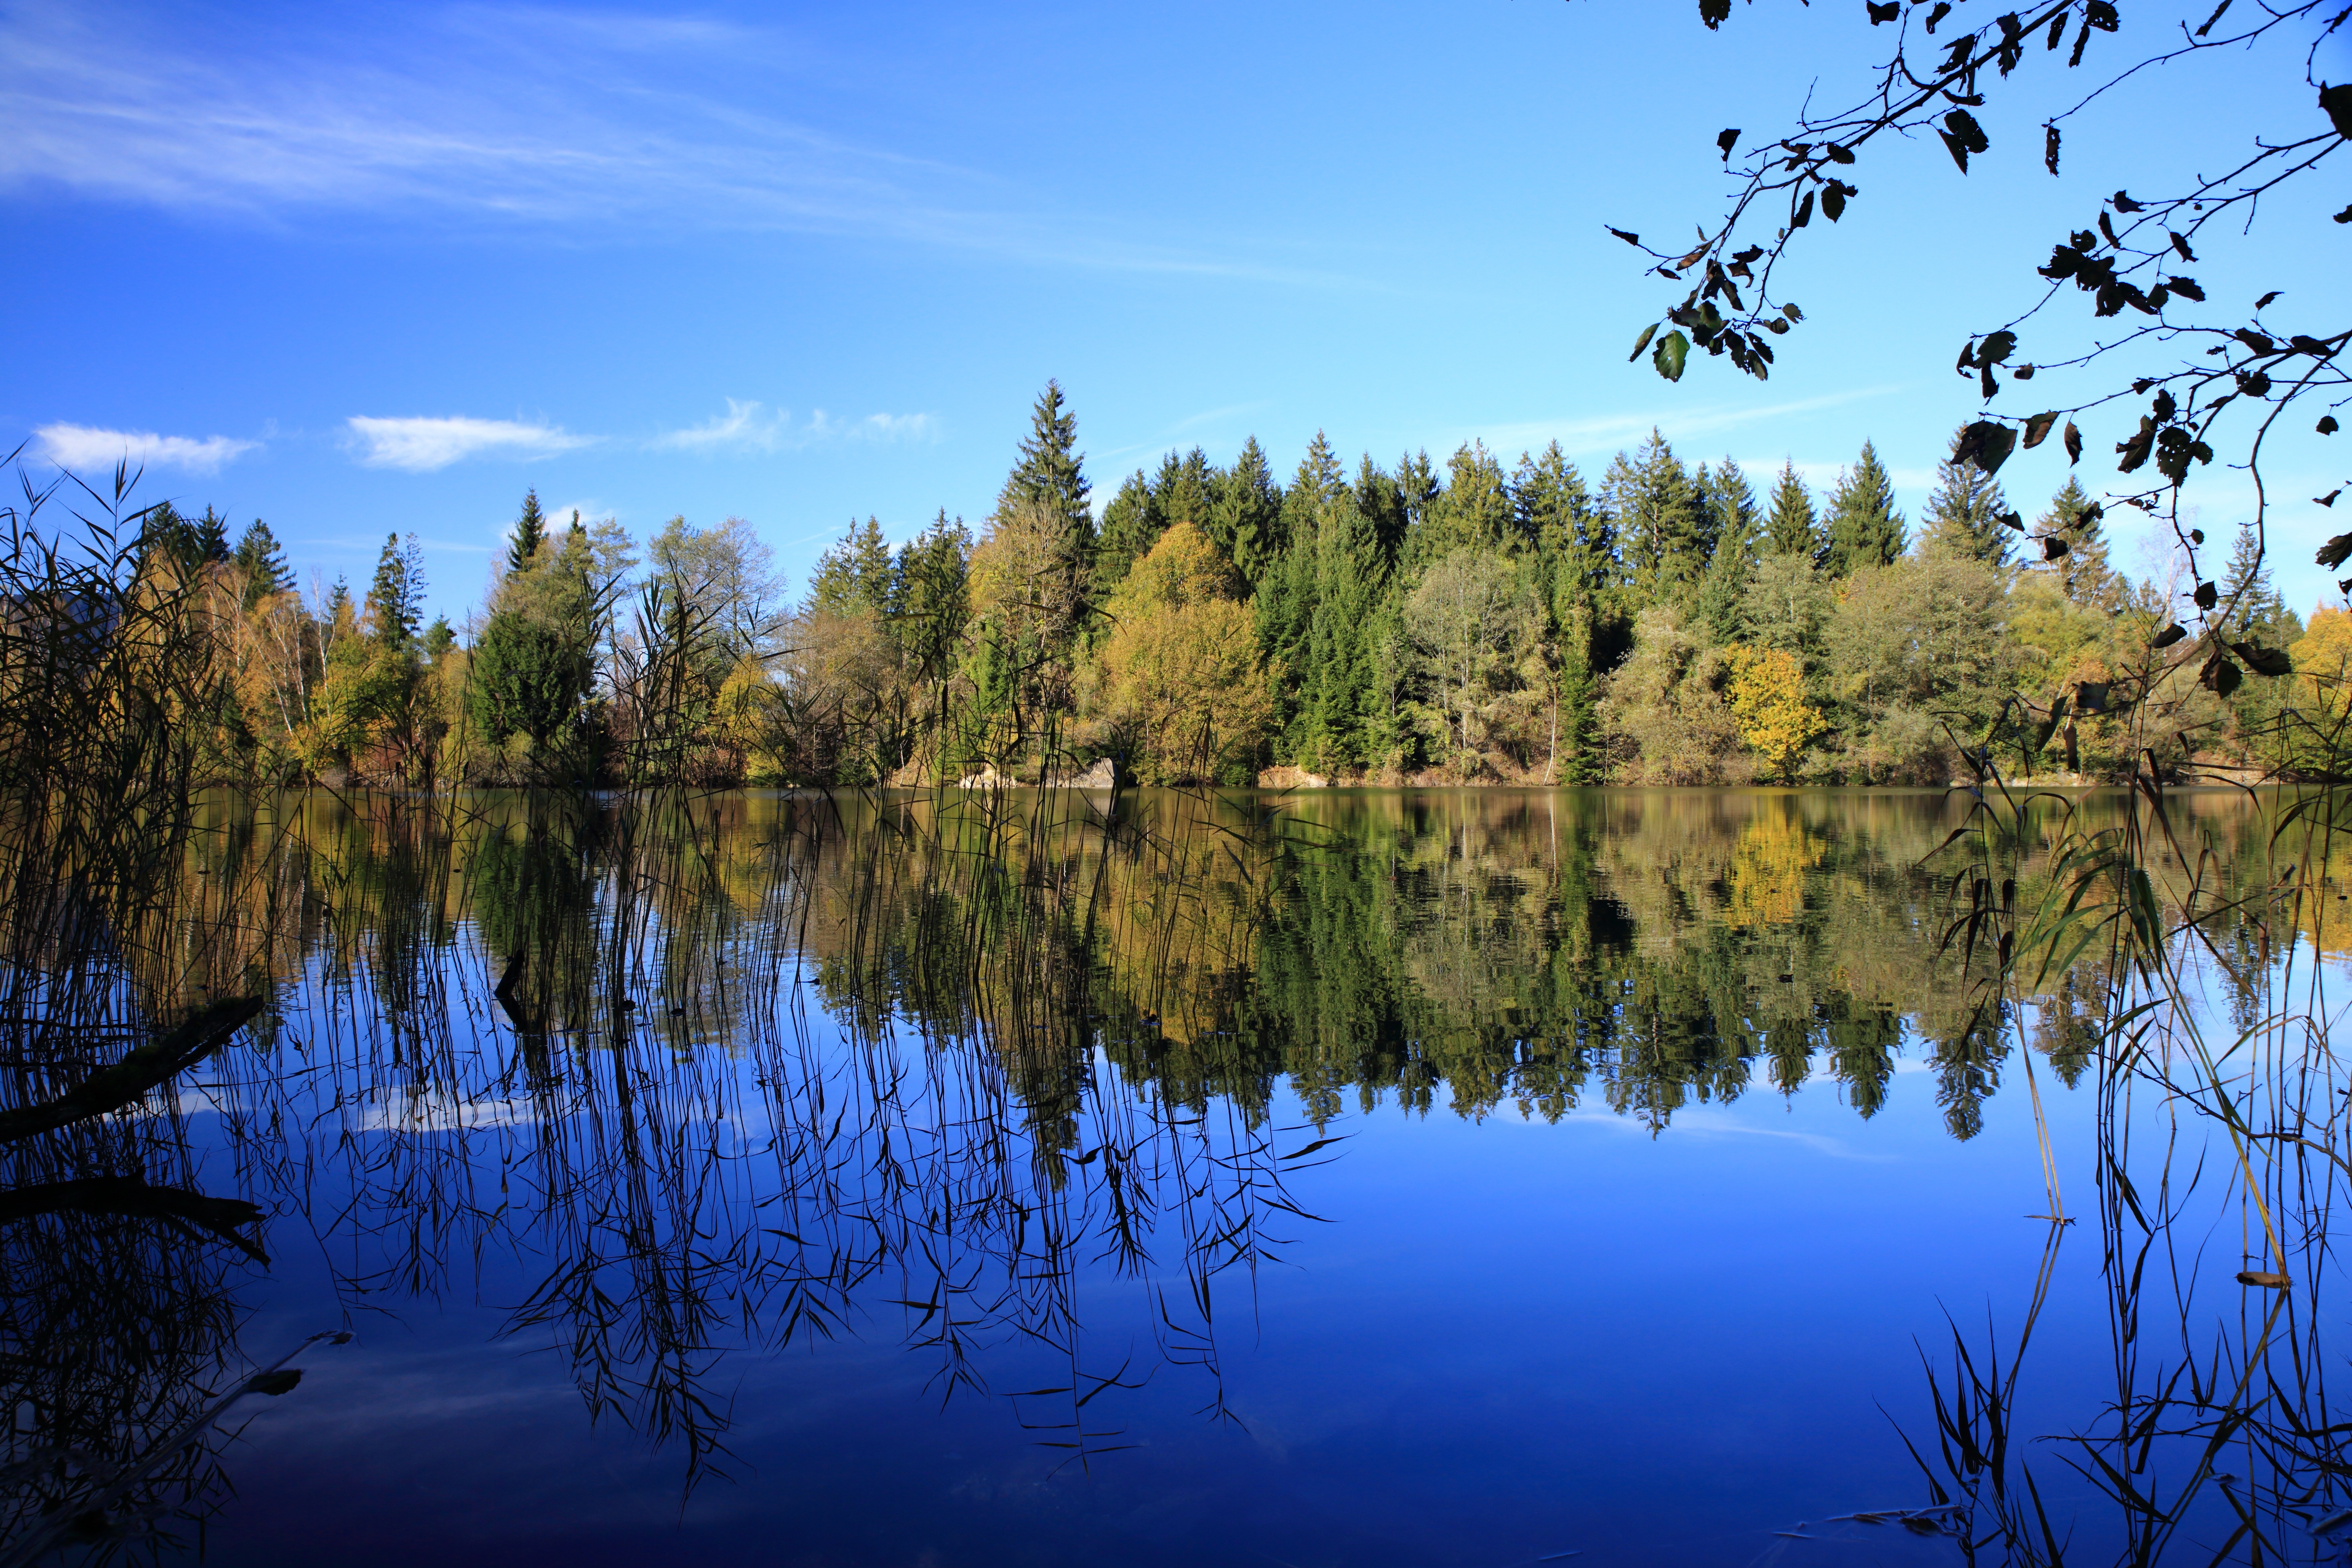
landscape, tree, water, nature, forest, wilderness, mountain, plant, meadow, morning, lake, pond, reflection, autumn, season, body of water, mountains, wetland, woodland, habitat, loch, ecosystem, natural environment, woody plant